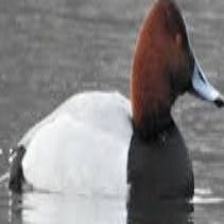
Species: CANVASBACK
Scientific name: AYTHYA VALISINERIA
ImageNet parent category: drake